Pico Mágina

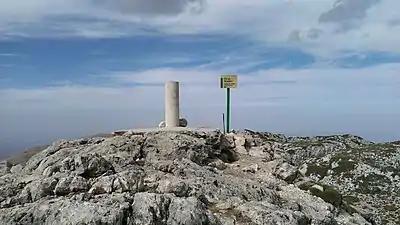
Peak Mágina's geodesic vertex (2,164 masl) and endpoint of his climb path.

The summit can be accessed by hiking trails. The walk up to the summit is quite long: the first part follows a dirt road and the last one a hiking path through rocky terrain.